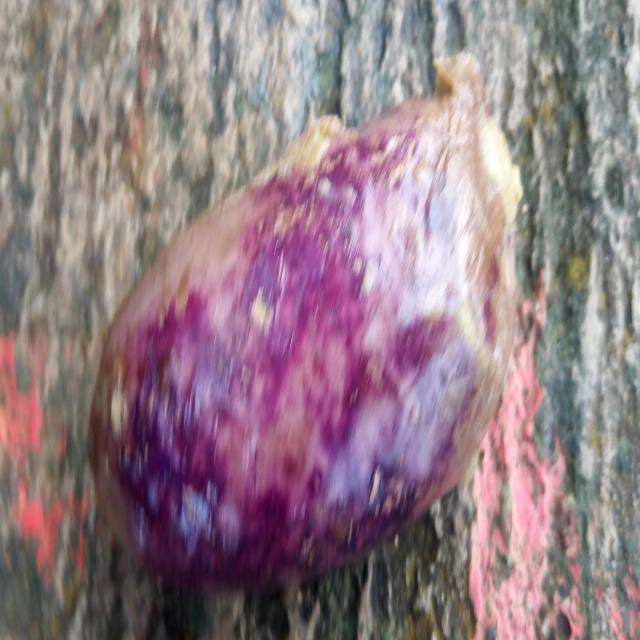
Plum grade: rotten